Boruto: Naruto the Movie

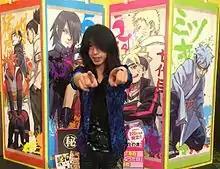
A long-black-haired man wearing black clothes

Yasuharu Takanashi and his musical unit, Yaiba, composed the music for "Boruto: Naruto the Movie". The soundtrack was released in Japan on August 5, 2015. Kishimoto wanted the band Kana-Boon to play the main theme song, having been impressed with their work on "Silhouette" which was originally used as an opening theme for the anime of . Titled , Kishimoto called it "an amazing song that many people can feel for. When this song plays during the ending, even I'd be definitely crying." A fan of the "Naruto" series, vocalist and guitarist Maguro Taniguchi, wrote the song and was pleased to be working for the "Naruto" franchise once again. The theme serves as a reference to Boruto; one of the band's singers stated that it reflects how the character constantly changes from the beginning to the end of the story. Another aspect of the theme song was the relationship between a father and his son and the difficulties in expressing their bond. The CD single of this theme was released on August 4, 2015.